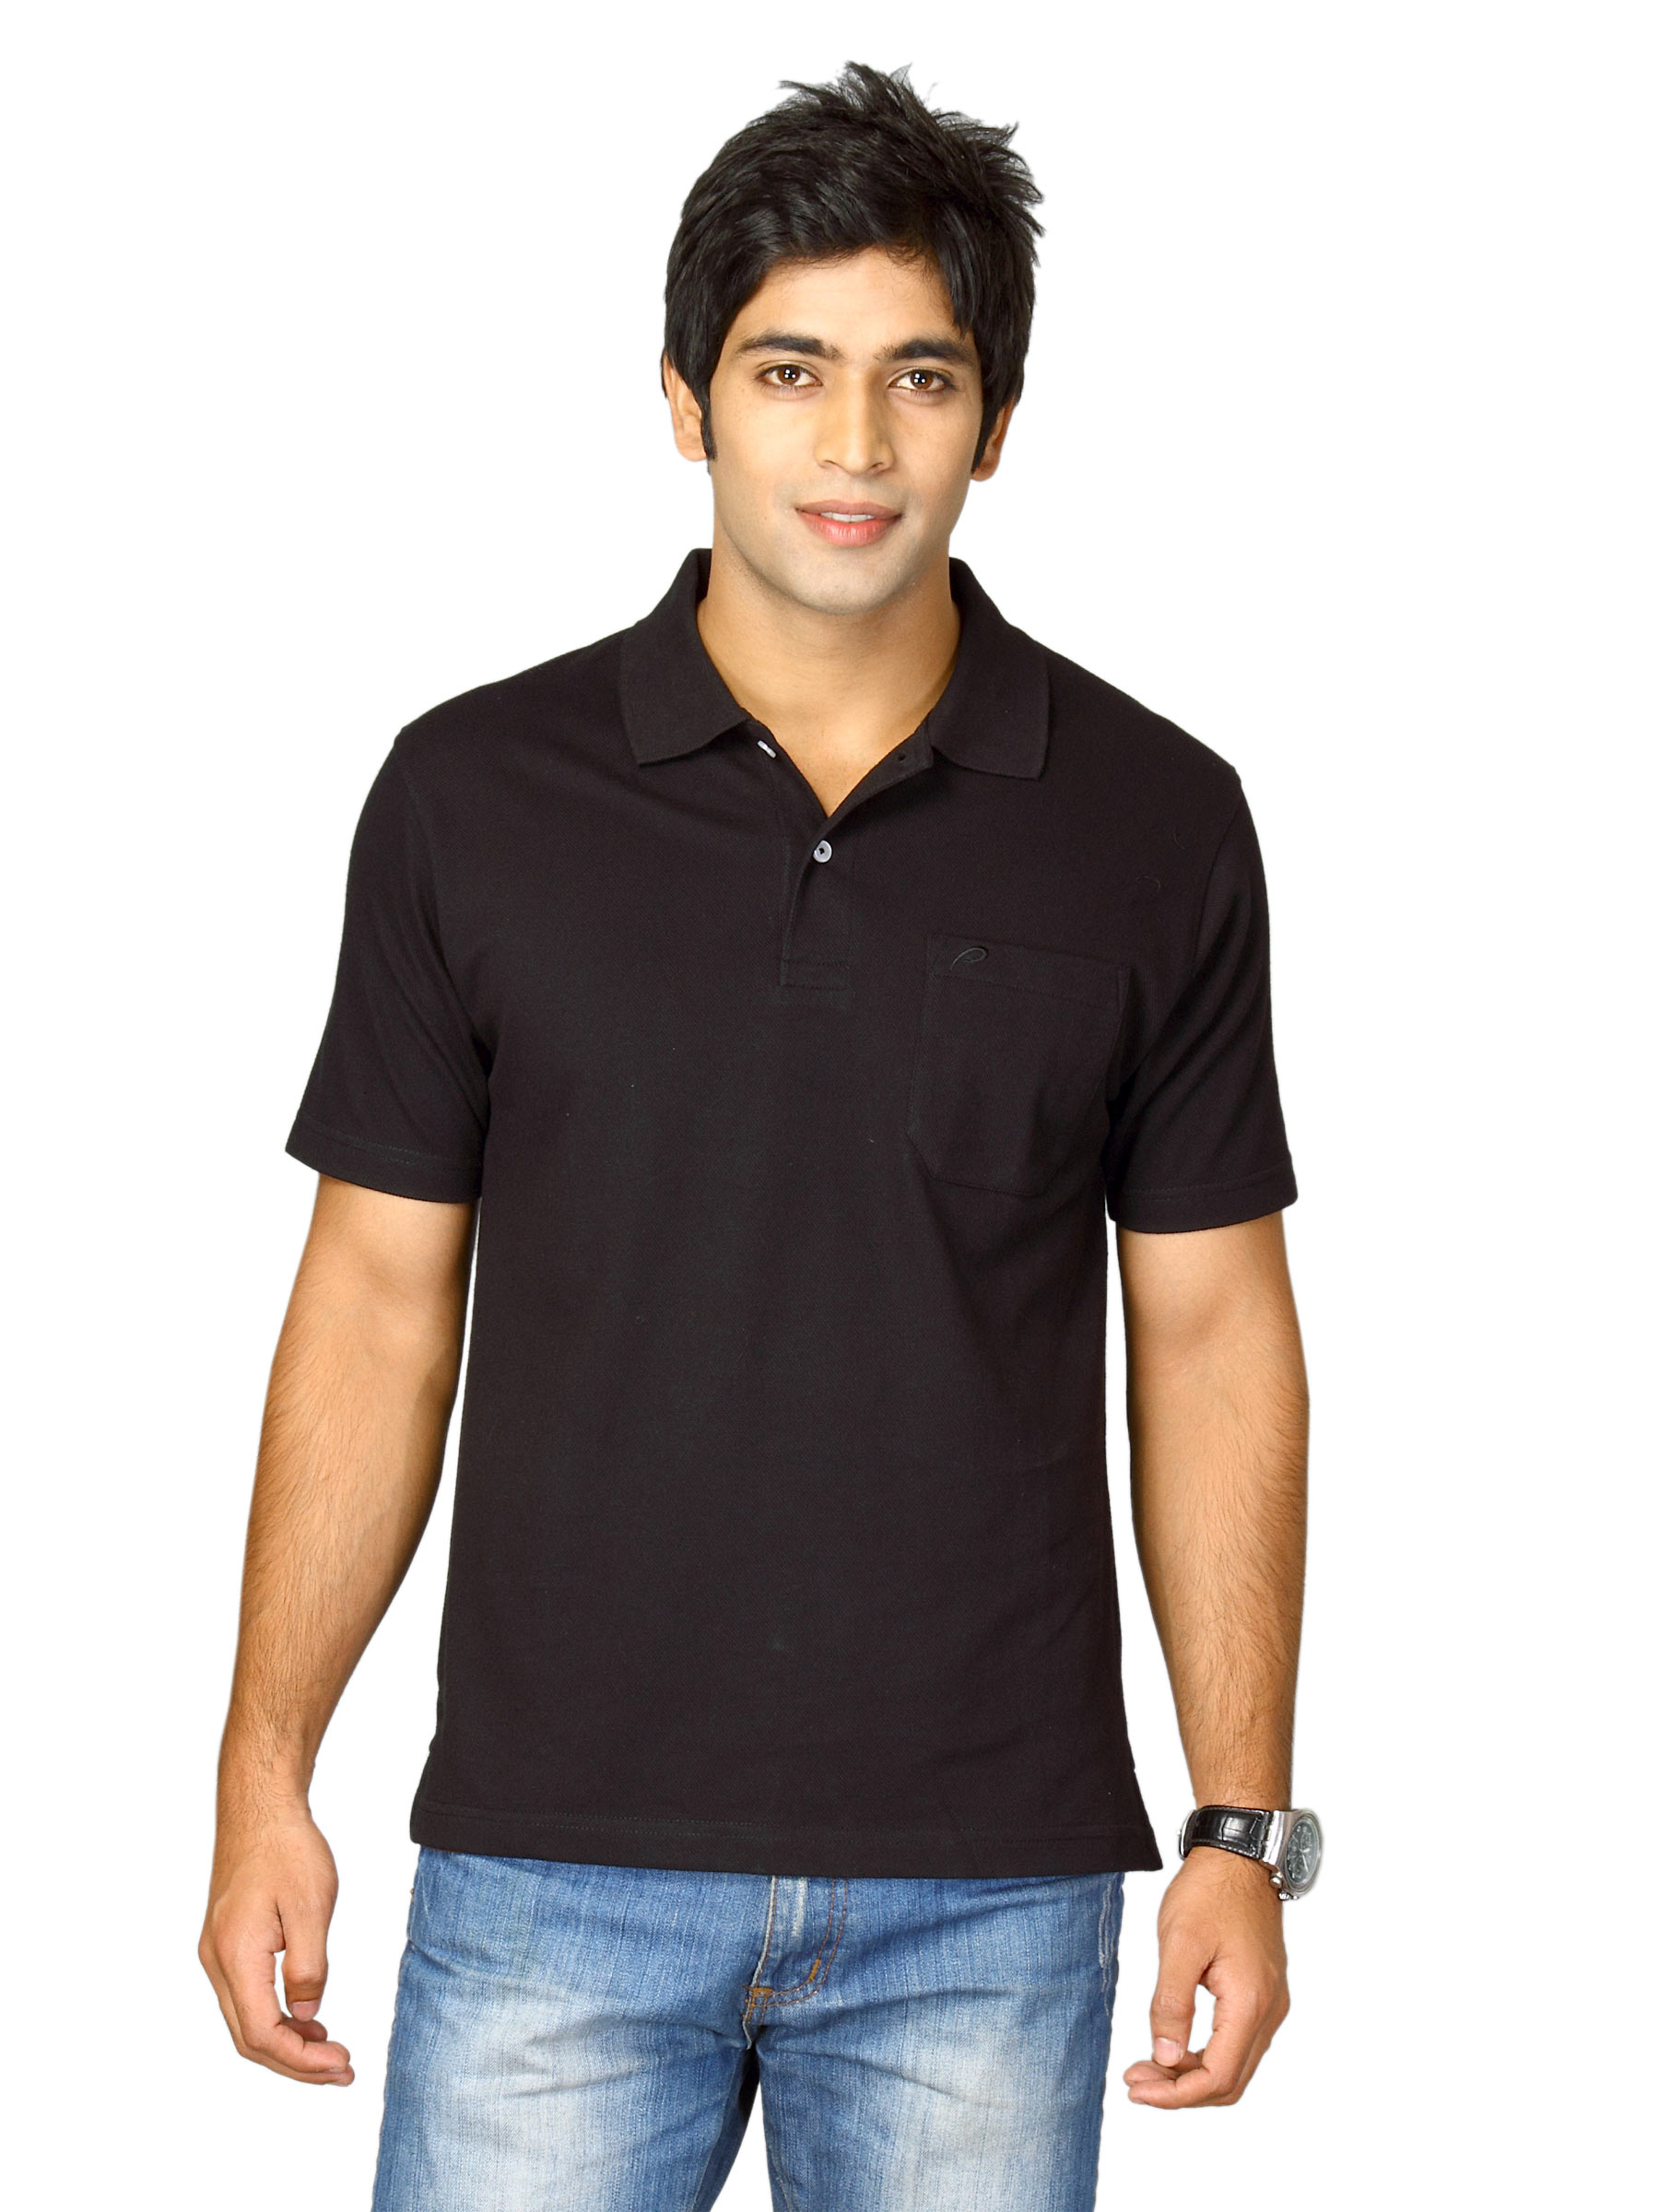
Proline Men Black Polo T-shirt
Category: Apparel / Topwear / Tshirts
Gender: Men
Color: Black
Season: Fall 2011
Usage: Casual